James F. Reilly

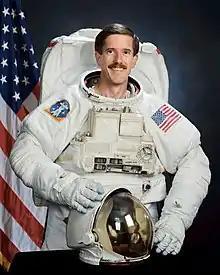
Reilly in 2018

James Francis Reilly II (born March 18, 1954) is an American geologist, retired astronaut, and honorary United States Marshal who served as the 17th Director of the United States Geological Survey from 2018 to 2021. He flew on three Space Shuttle missions with the NASA Astronaut Corps: STS-89, STS-104 and STS-117.